Sin Piedad (2012)

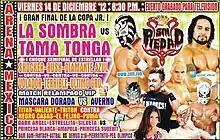
Official poster of the event

"Sin Piedad" (2012) (Spanish for "No Mercy") was an annual professional wrestling major event produced by Consejo Mundial de Lucha Libre (CMLL), which took place on December 14, 2012 in Arena México, Mexico City, Mexico and replaced CMLL's regular Friday night show "Super Viernes" ("Super Friday"). The 2012 "Sin Piedad" was the eleventh event under that name that CMLL has promoted their last major show of the year, always held in December. The main event of the show was the finals of the 2012 "2012 La Copa Junior" Tournament between La Sombra and Tama Tonga, both second-generation wrestlers. The show included five additional matches and would be the first major CMLL show promoted in Mexico since, the CMLL 67th Anniversary Show on September 29, 2000, to not feature a "Lucha de Apuestas" or bet match at all.